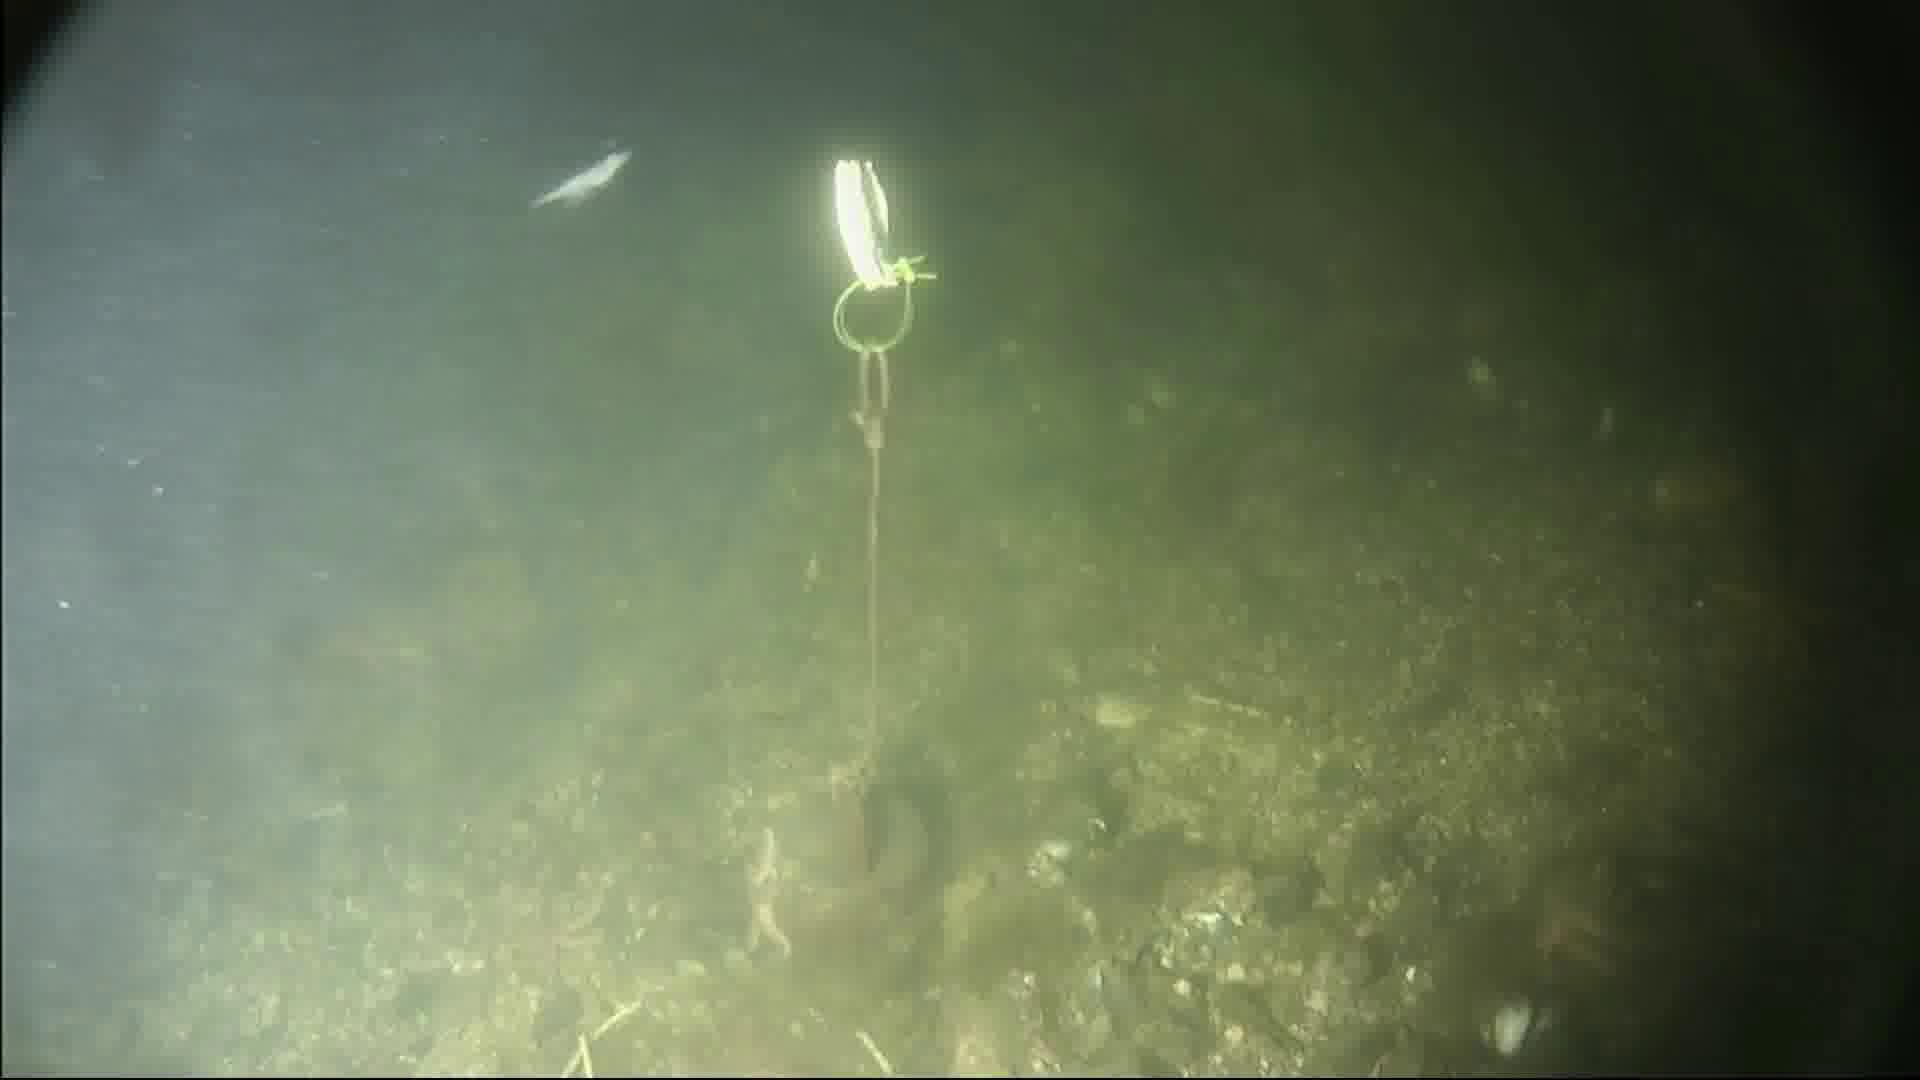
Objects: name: shrimp
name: starfish